St. Thomas Development

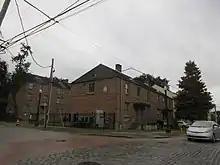
Surviving buildings from old St. Thomas Projects, New Orleans.

Construction of the rental property was completed in early 2009, with a final phase of construction focusing on condominiums and ground floor retail space. The plans for condominiums did not materialize and were substituted with additional subsidized rental property. Single-family housing was built near the center of the development. HRI, the developer, initially built approximately one-third of the planned number of single-family homes. The remaining homes were built later.